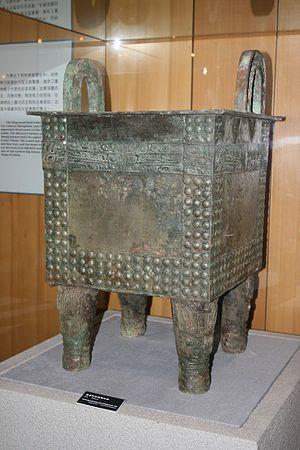
Bronze rituel de type fangding. H: 1m, poids 86 kg. Erligang (Zhengzhou). Musée Provincial du Henan.. Ref
La Préhistoire de la Chine couvre, sur le territoire de la Chine actuelle, la période comprise entre environ 2,5 millions d'années, date de la première présence humaine présumée, et 1 500 ans av. J.-C., date locale de l'apparition de l'écriture.
La culture d'Erligang, datée de 1580 à 1400/1300 avant l'ère commune, est une culture de l'Âge du bronze en Chine. Elle succède à la culture d'Erlitou, dans le Henan. Certains archéologues la considèrent comme une des premières « civilisations » en Chine. Elle correspond peut-être à une période d'épanouissement de l’« État » dans la vallée du fleuve Jaune et bien plus au sud. Son rayonnement correspond au développement intense de la métallurgie du bronze, caractéristique de la Chine pré-antique. Elle doit son nom au site d'Erligang, mis au jour à partir de 1951 dans un faubourg - Erligang - de la ville de Zhengzhou, dans le Henan, où ont été identifiées les premières traces de cette culture. Puis de nombreux sites ont été découverts, datant de la période qui suit, ou phase moyenne d'Erligang, dans une zone étendue à une grande partie de la plaine centrale de Chine, et jusque dans la vallée du Moyen Yangzi Jiang. Le site majeur de cette culture a été mis au jour sous l'actuelle ville de Zhengzhou, donc à proximité du site éponyme de la période : c’était pour l'époque une ville immense et fortifiée.